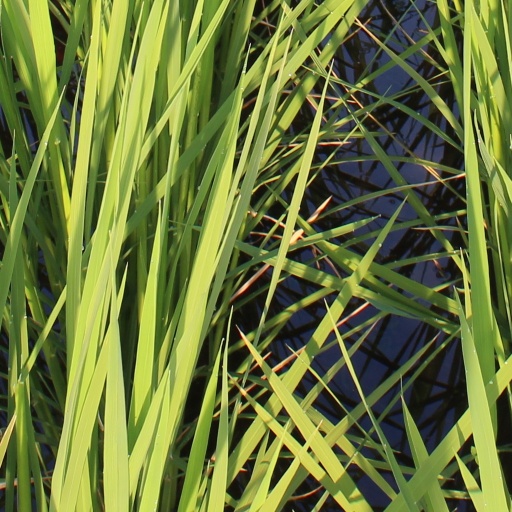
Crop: rice